Alfred Koort

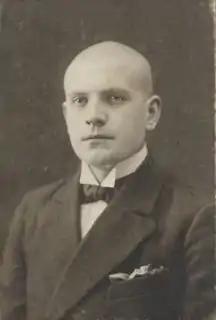
Alfred Koort in 1920

Koort was born in Viljandi. From 1944 until 1951, he was the University of Tartu.